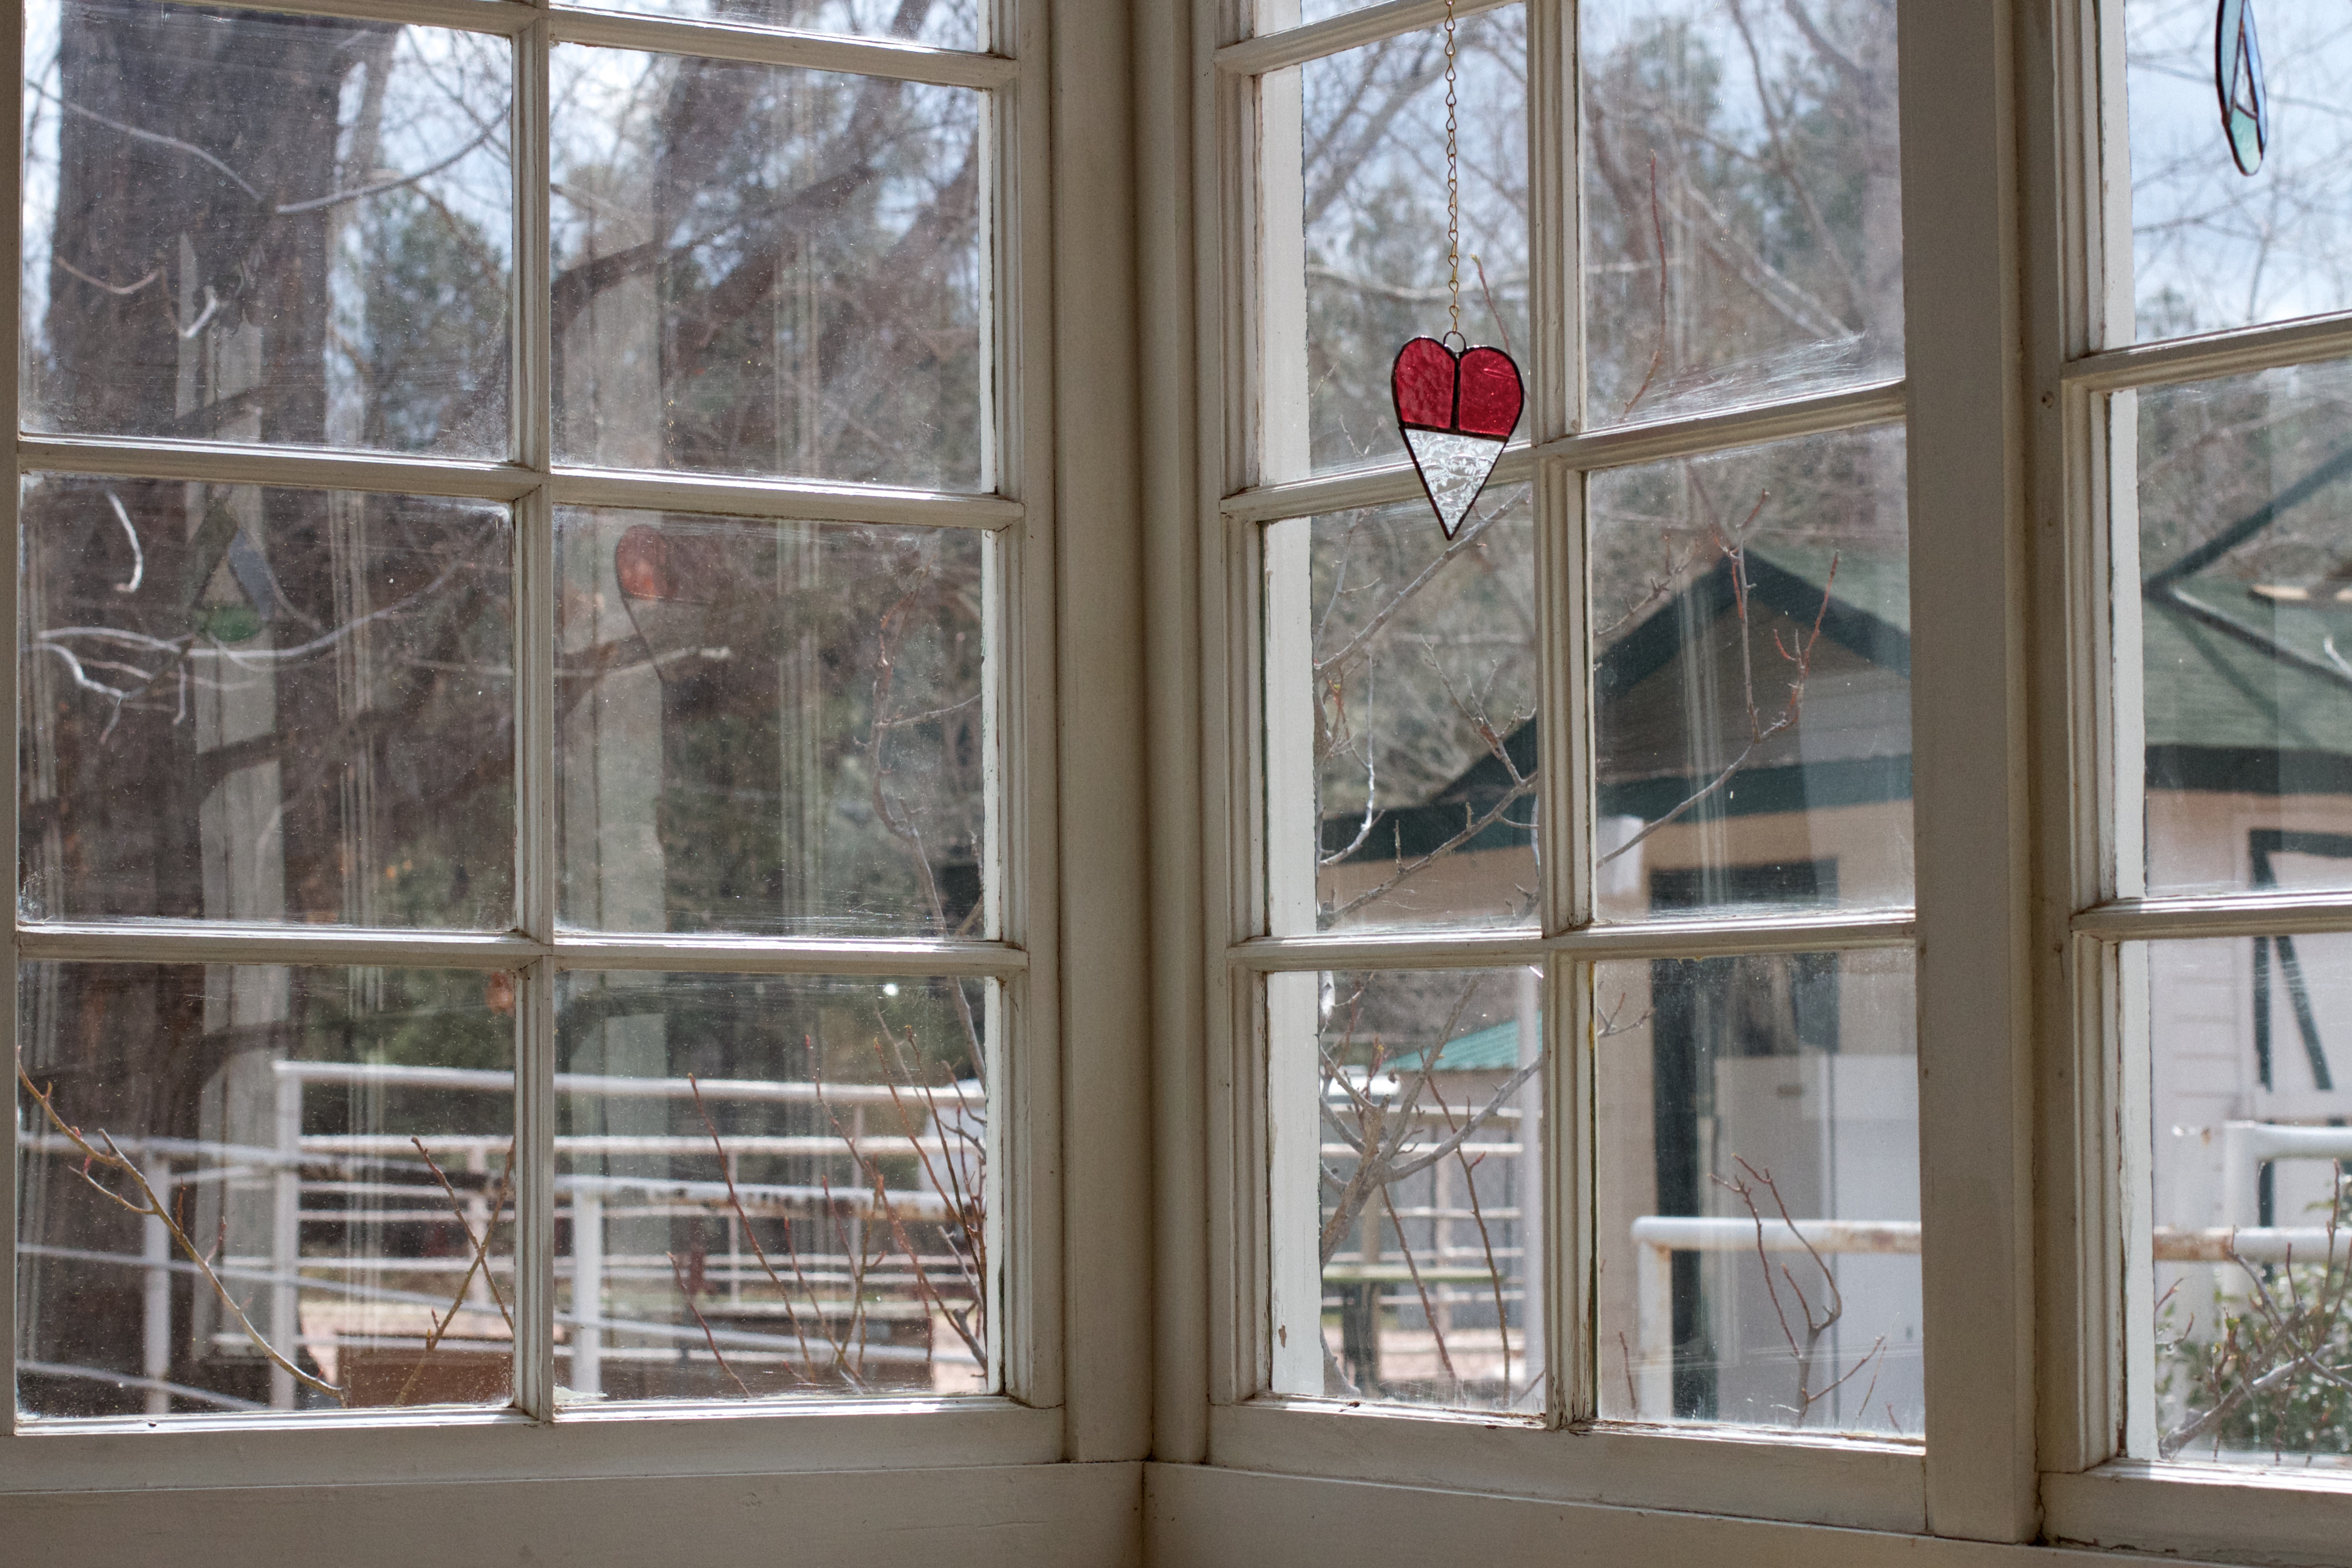
architecture, house, window, glass, home, facade, door, interior design, randallhouse, window covering, window treatment, sash window